C12orf29

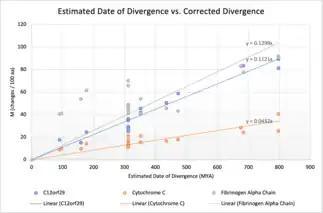
"Estimated date of divergence and the corrected divergence of orthologous protein sequence. The average mutation rate of C12orf29 protein, cytochrome c protein (slow-evolving), and fibrinogen alpha chain protein (fast-evolving) are estimated by the linear regression."

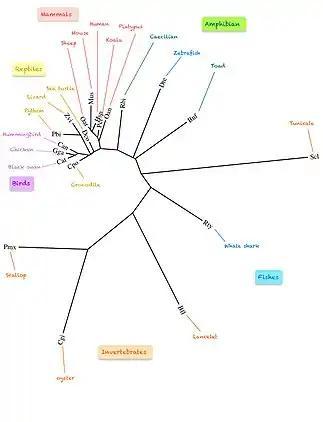
"Unrooted phylogenetic tree of C12orf 29 orthologs in 20 vertebrates and invertebrates."

In sheep (Ovis aries) bone, C12orf29 protein has a high expression in mandible osteoblasts cells (mOB cells) and periodontal ligament cells (PDLCs). It has a relatively low but still noticeable amount of expression in prostate cancer cell line (PC3). It is observed to be expressed in the extracellular matrix (ECM) around the mOB cells, and it is suggested that C12orf29 protein is imported and embedded into ECM from mOB cells. C12orf29 are also discovered in the area around mineralization zone of the growth plate and calcified cartilage of trabecular bone in rats. C12orf29 is a potential structural protein in skeletal tissue with a role in the extracellular matrix of articular and growth cartilage. It might be decorated with glycosaminoglycans, thus a potential proteoglycan.